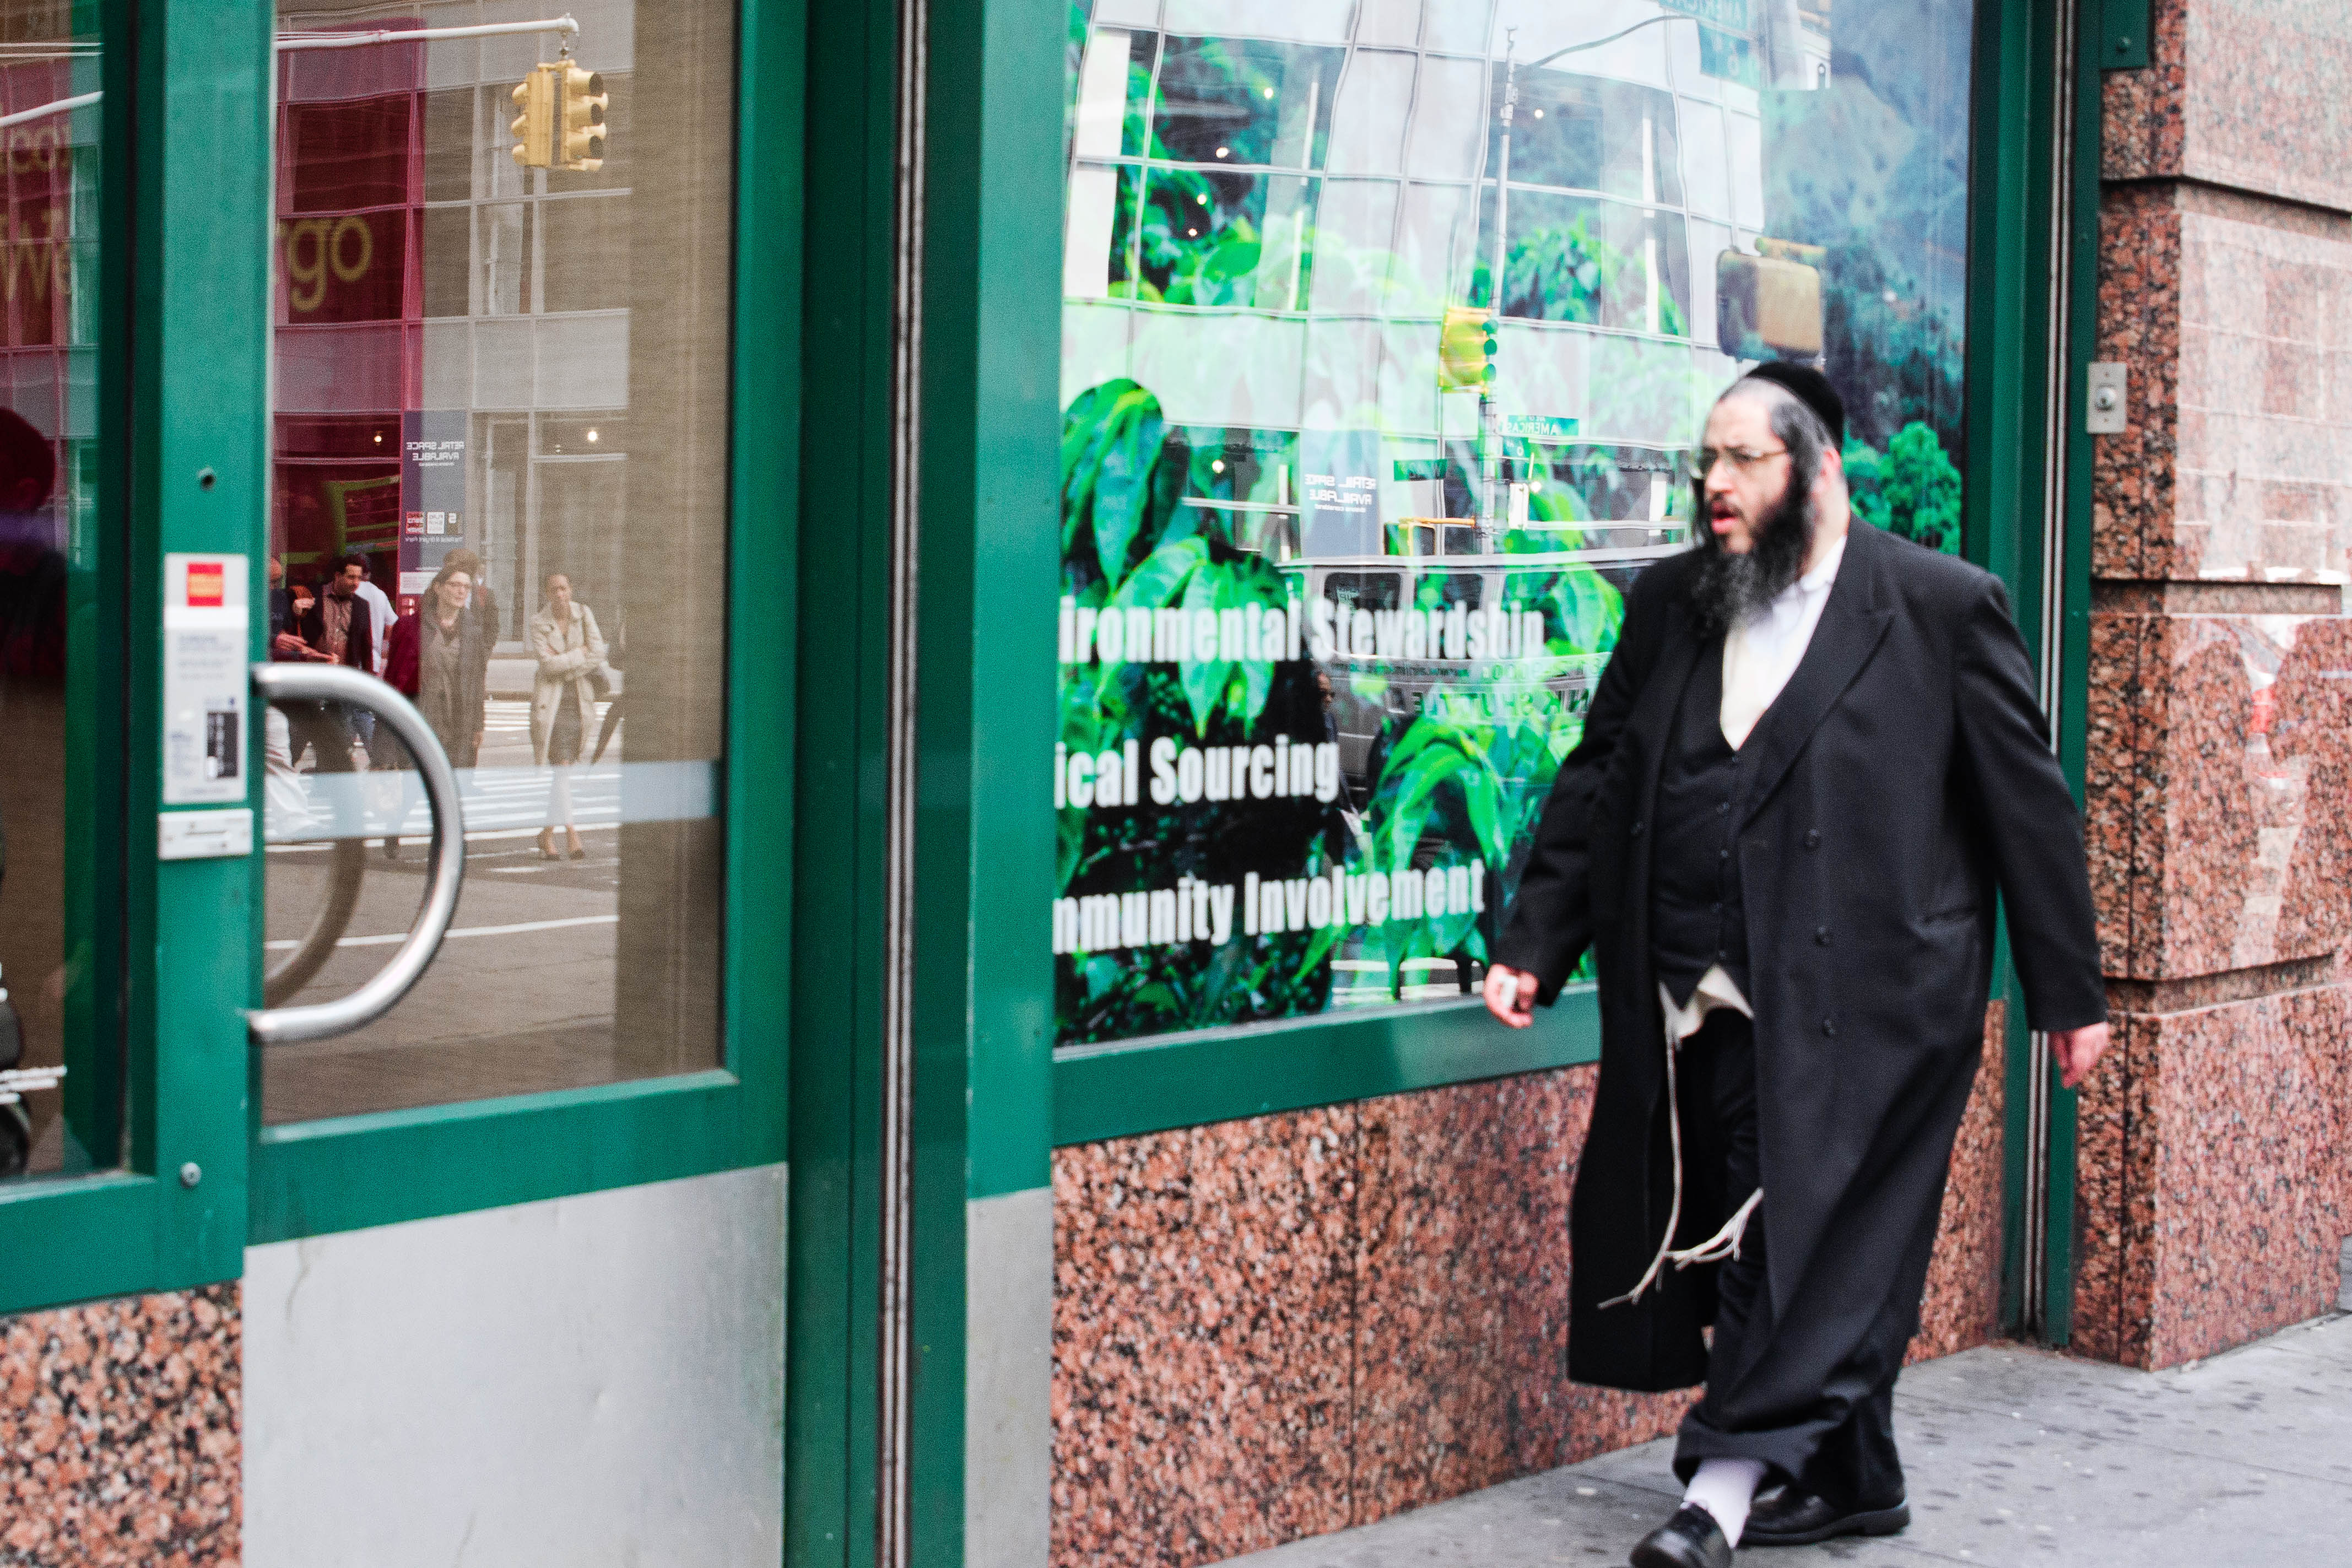
road, street, manhattan, shopping, streetphotography, newyork, ny, jew